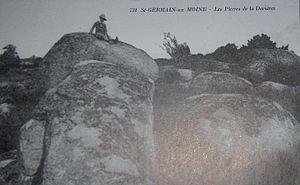
Carte postale des pierres de la Davière- Saint-Germain-sur-Moine
Saint-Germain-sur-Moine est une ancienne commune française située dans le département de Maine-et-Loire et la région Pays de la Loire, au cœur de la région naturelle et historique des Mauges. Ses habitants sont les Germinois et les Germinoises.